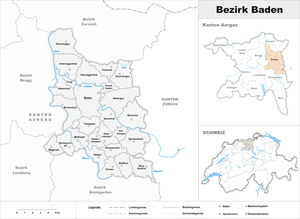
Le district de Baden est un district du canton d'Argovie en Suisse. Le chef-lieu est Baden et la plus grande commune est Wettingen.